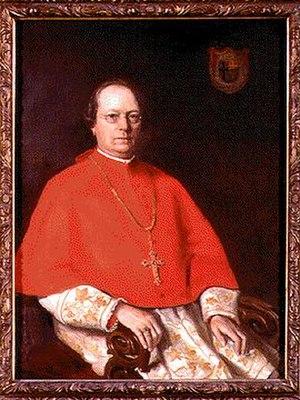
Voici la liste des archevêques métropolitains de Cologne, en Allemagne.